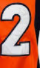
Number: 2